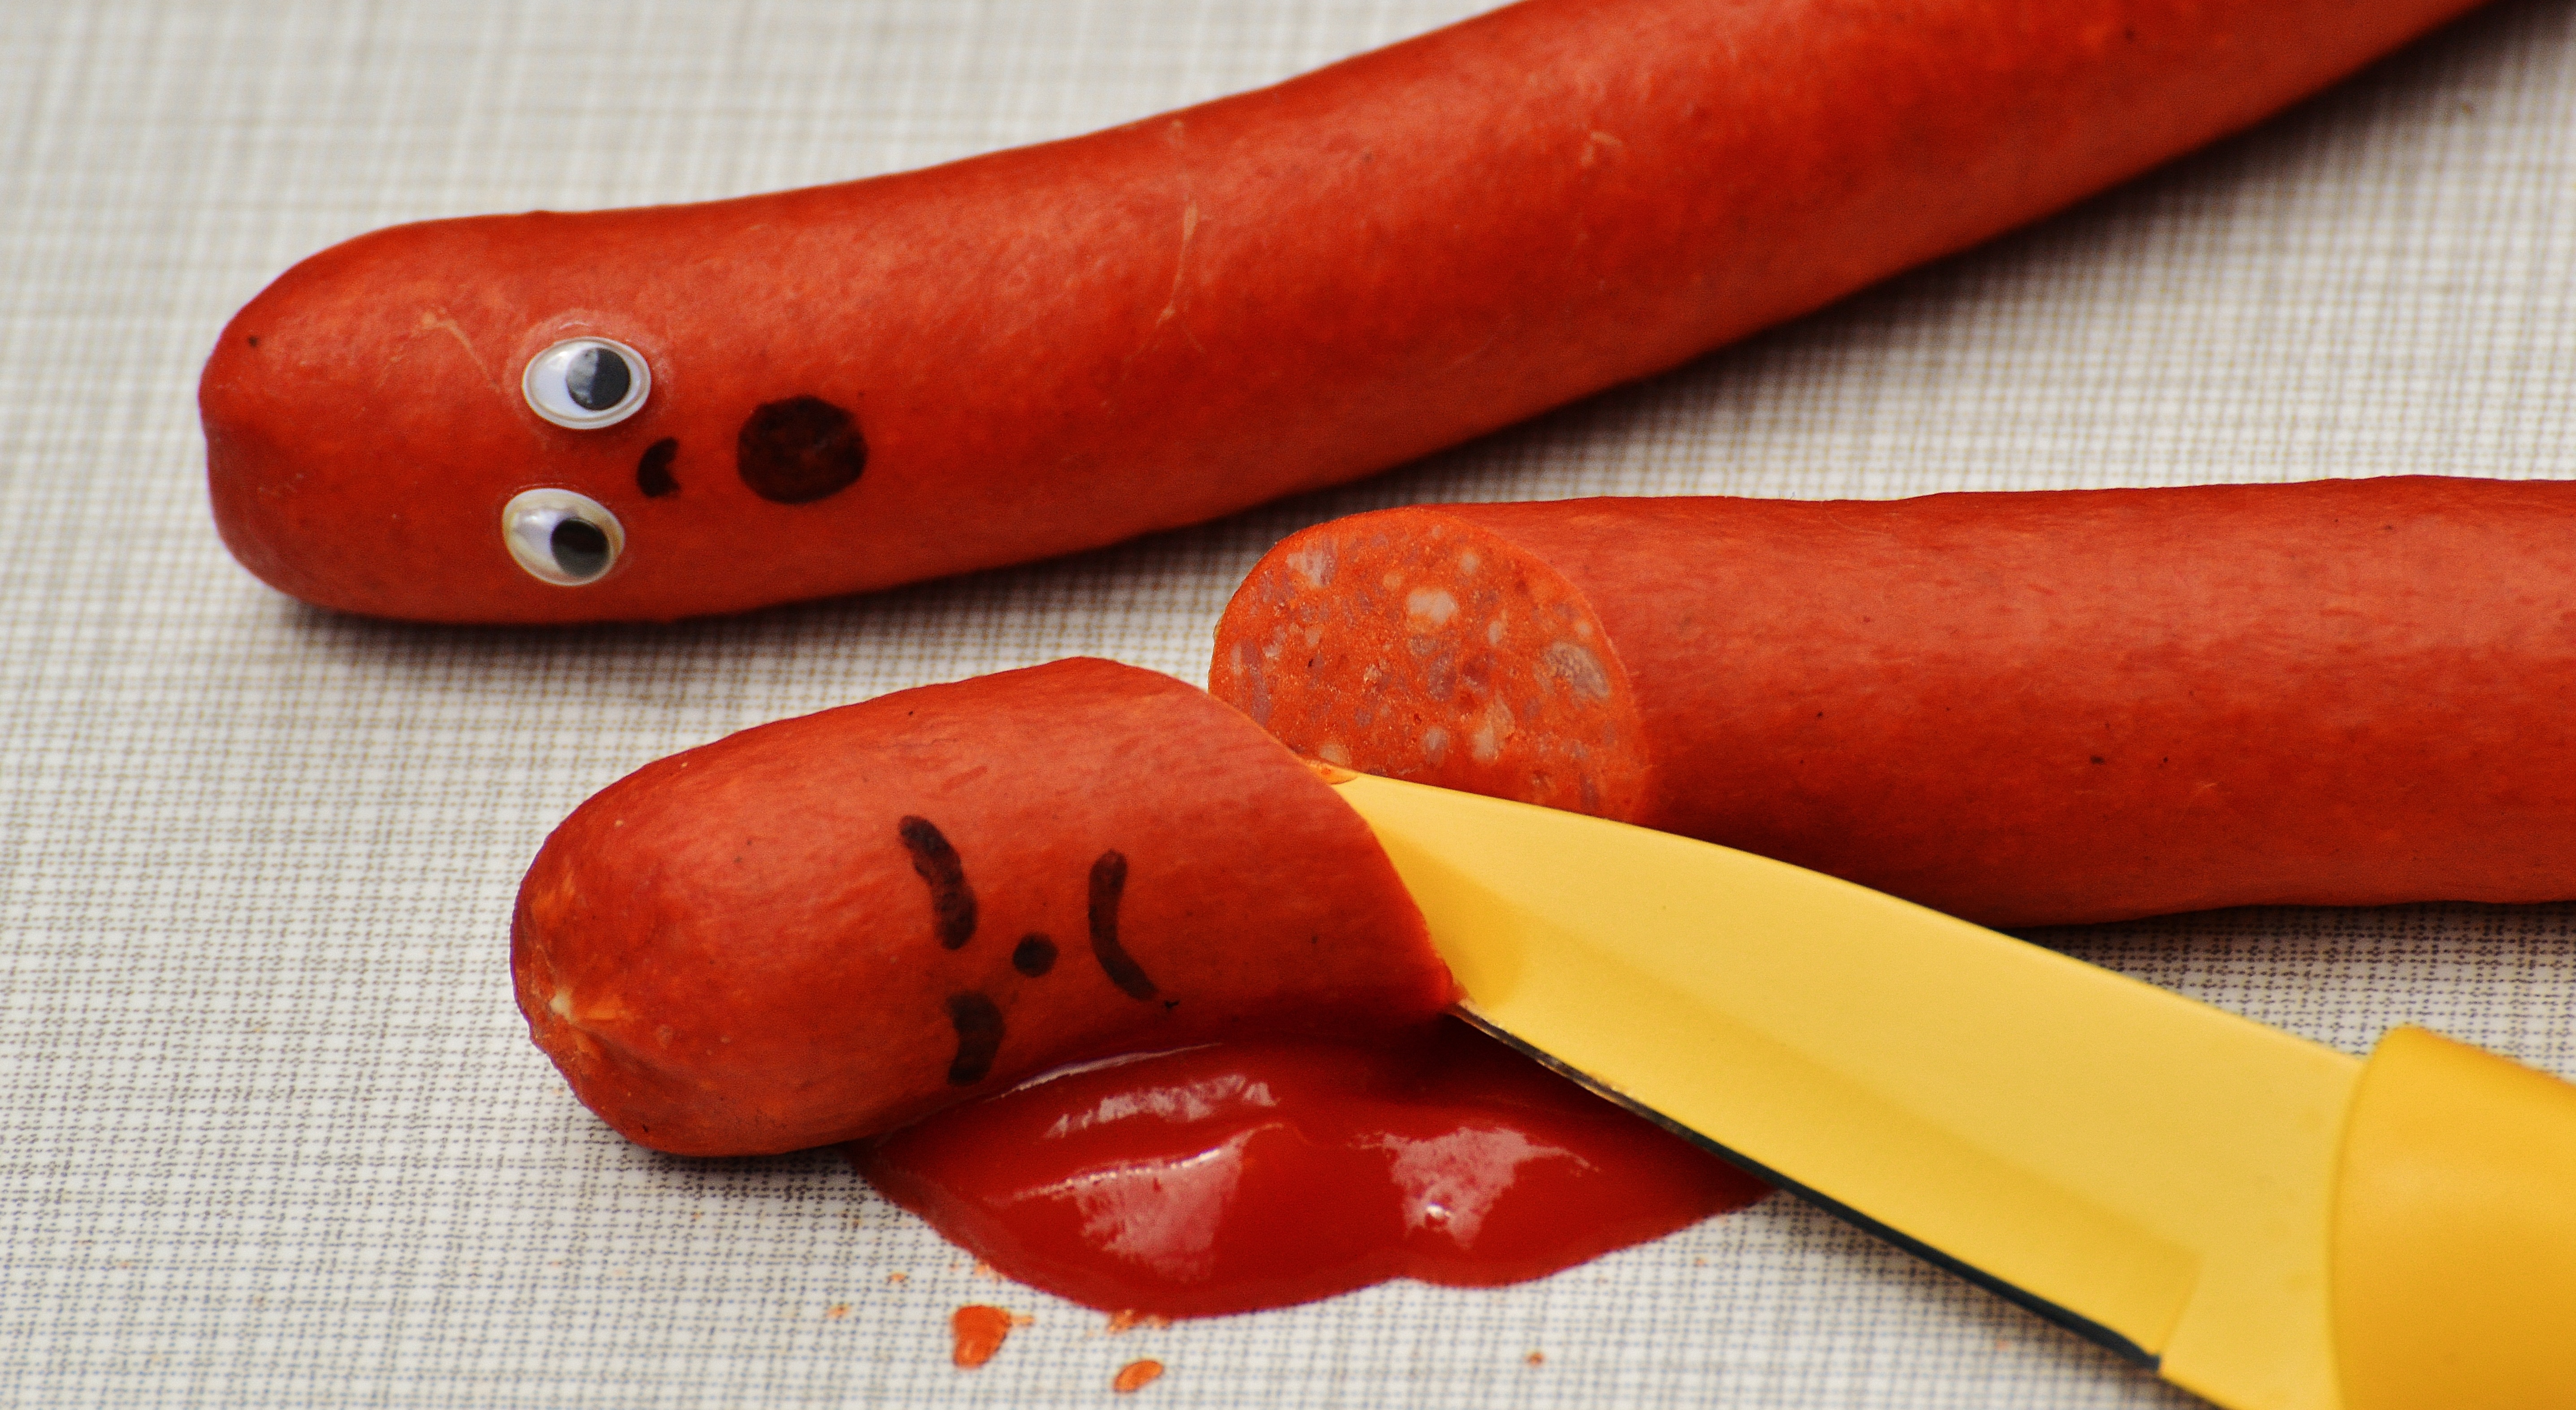
food, produce, vegetable, carrot, knife, sausage, ketchup, hearty, blood, fun, funny, murder, vienna sausage